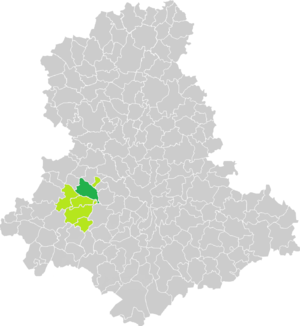
Carte de situation de la commune de Cognac-la-Forêt (en vert foncé) dans le votre Canton (en vert clair) sur une carte des communes de la Haute-Vienne
Cognac-la-Forêt est une commune française située dans le département de la Haute-Vienne en région Nouvelle-Aquitaine. Les habitants sont les Cognaçais.